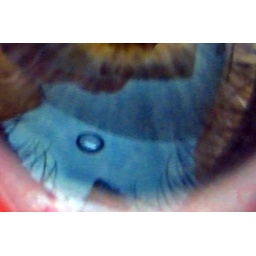
&lt;b&gt;The clock on my kitchen wall,reflected in my eye.&lt;/b&gt;